Olopatadine

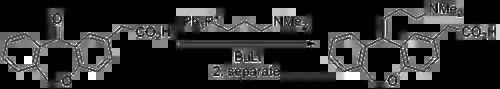
Olopatadine synthesis:

Olopatadine acts as a selective antagonist of the histamine H receptor, thus stabilizing mast cells and inhibiting histamine release.